Henri Tudor

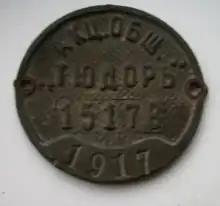
Label from a battery made by the Russian Tudor Accumulator Company, 1917

In 1897, the Russian Tudor Accumulator Company was founded at 1 Pesotskaya Ulitsa, St. Petersburg by Adolph Müller.